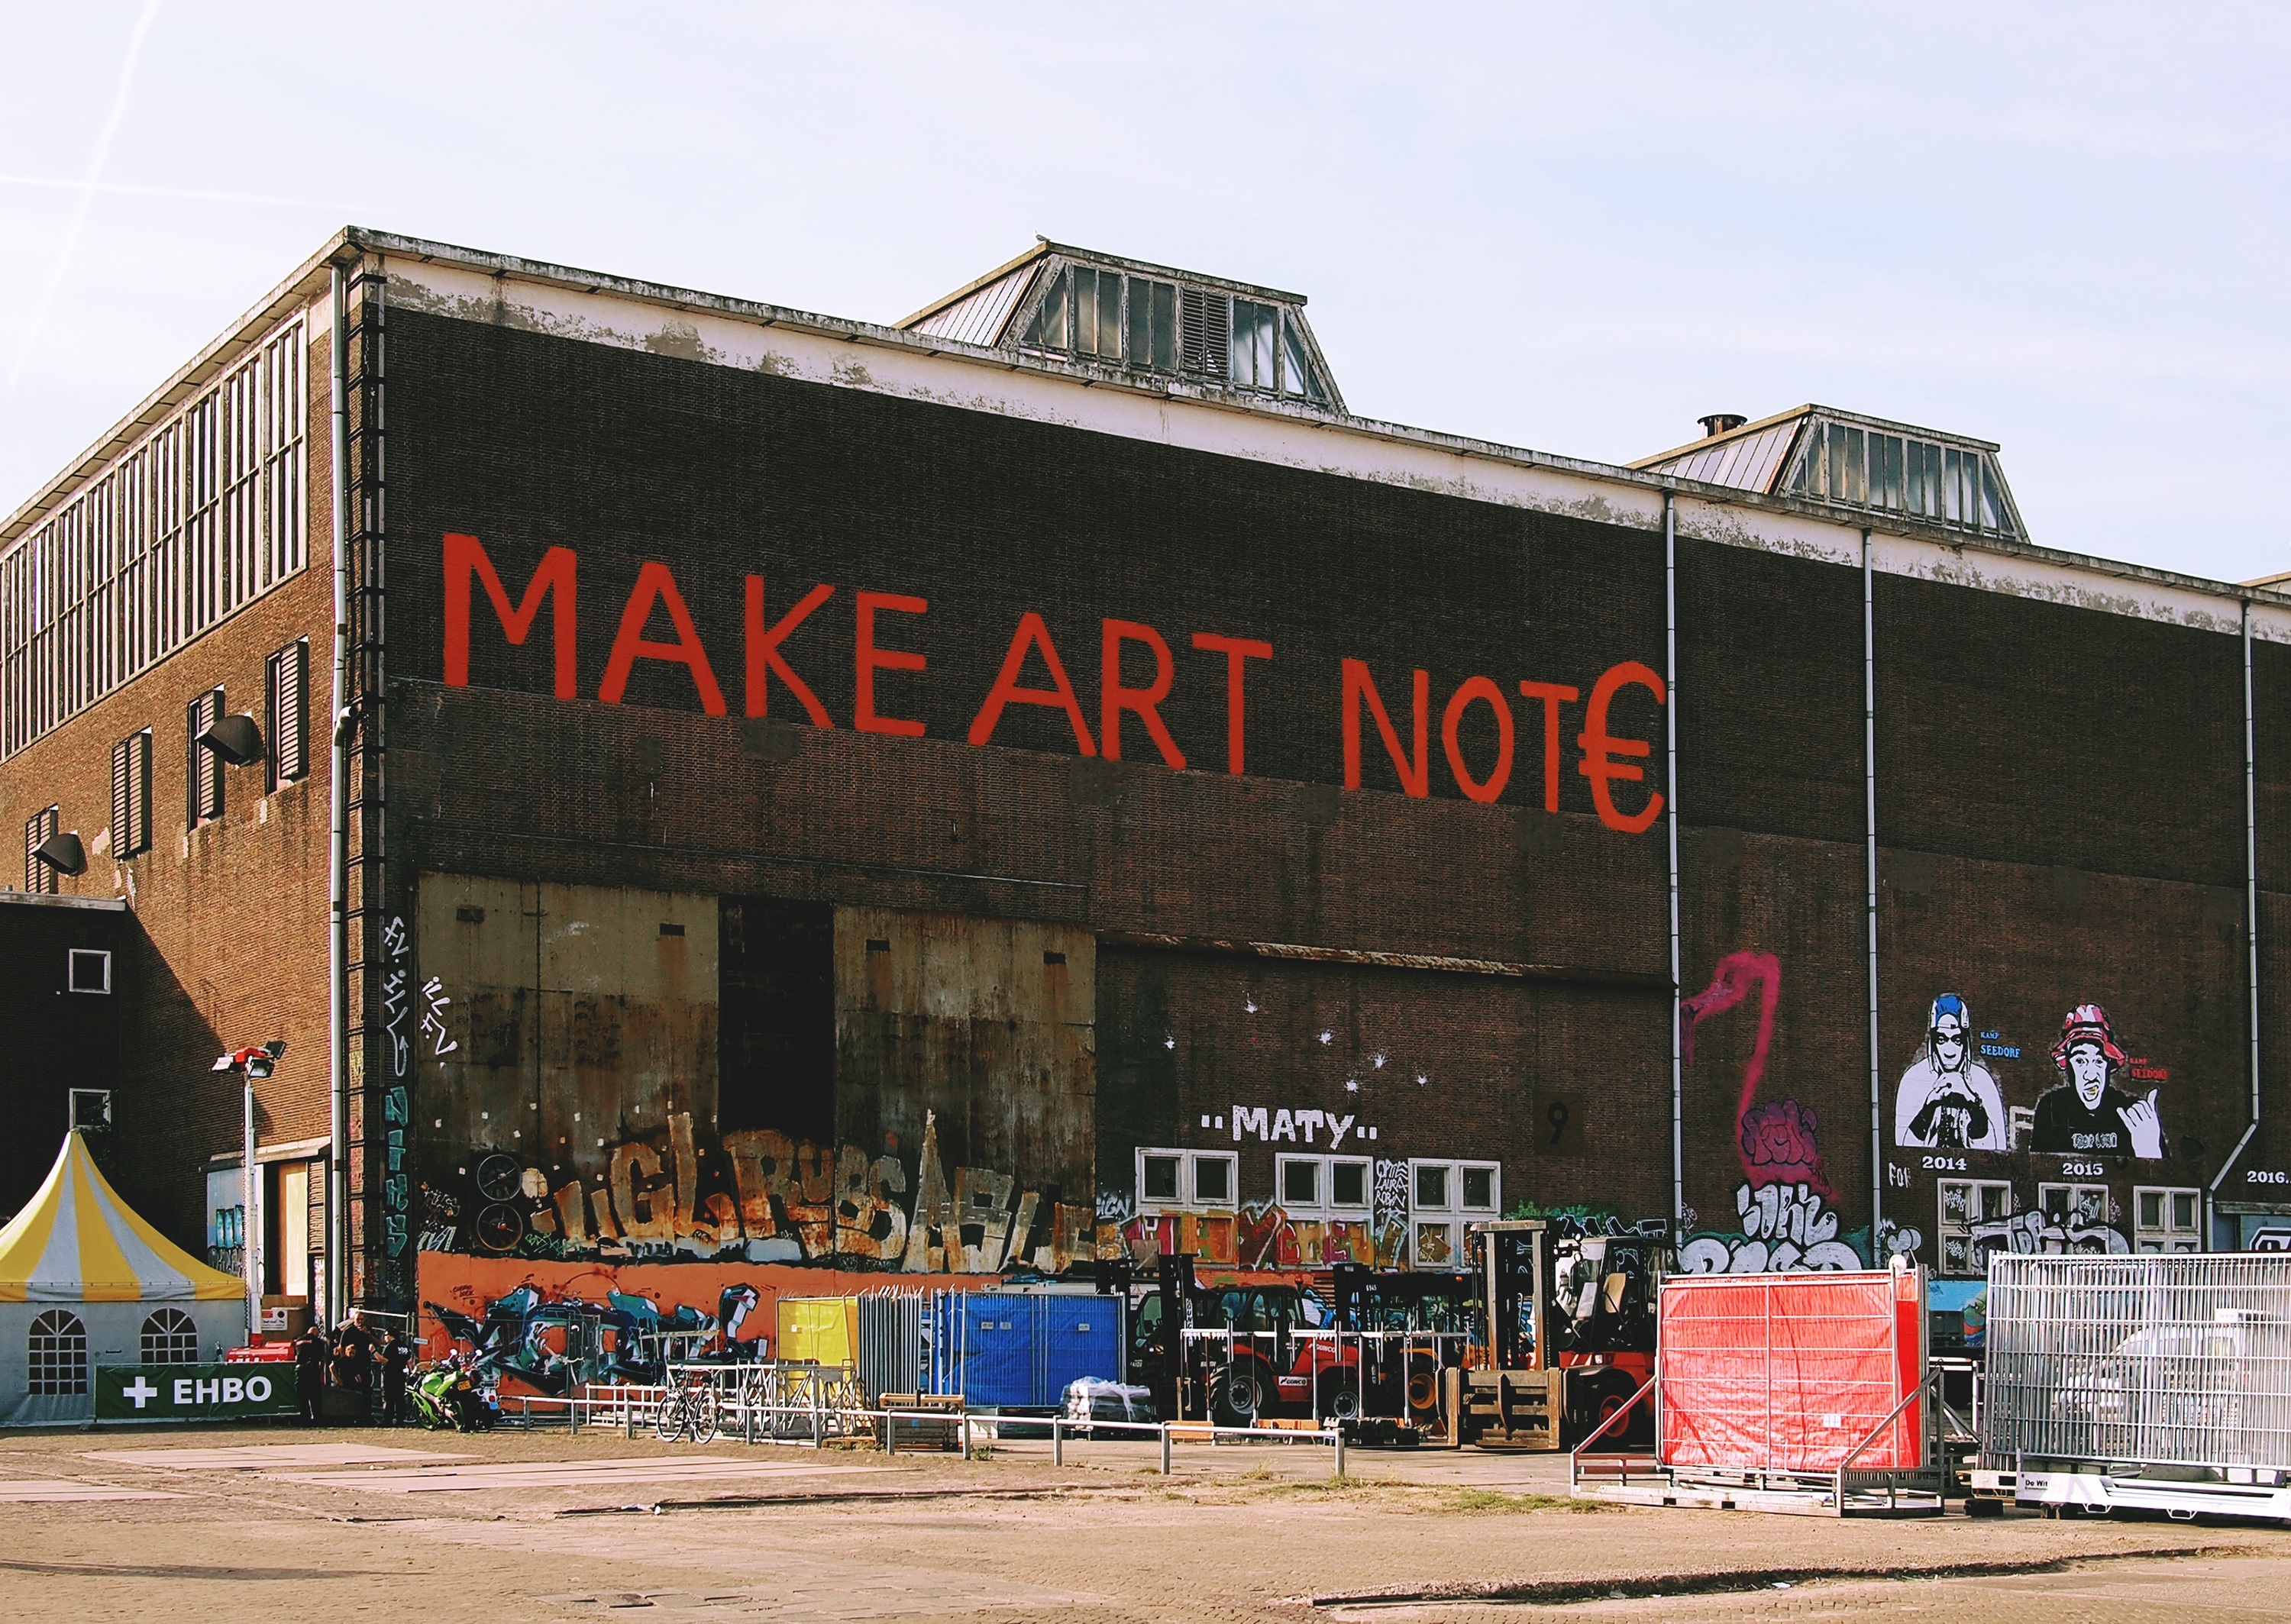
structure, city, urban, advertising, downtown, money, industrial, brick, graffiti, stadium, art, amsterdam, arena, urban area, ndsm werf, sport venue